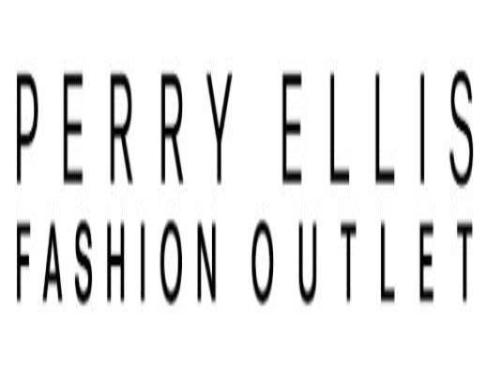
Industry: Necessities